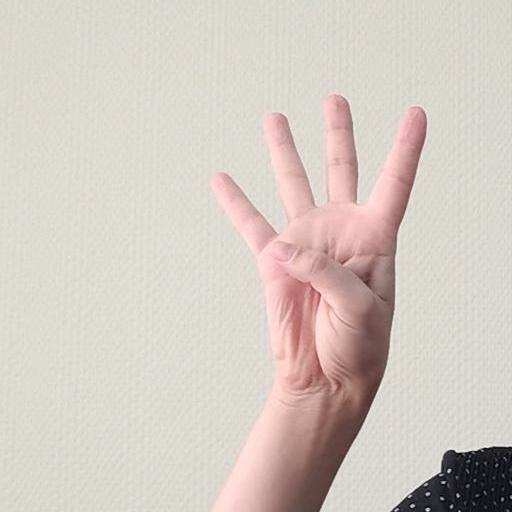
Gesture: four